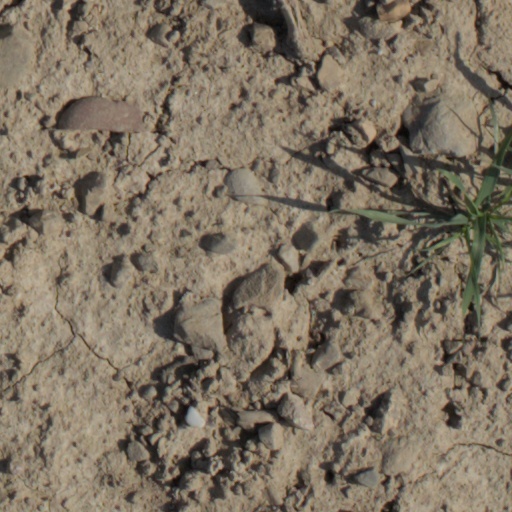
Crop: wheat